Housewife

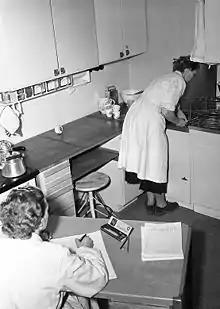
En kvinna arbetar i köket, en annan kvinna antecknar och klockar tiden (Rålambsvägen 8 och 10 i Stockholm)

A 2005 study estimated that 31% of working mothers leave the workplace for an average of 2.2 years, most often precipitated by the birth of the second child. This gives her time to concentrate full-time on child-rearing and to avoid the high cost of childcare, particularly through the early years (before school begins at age five). There is considerable variability within the stay-at-home mother population with regard to their intent to return to the paid workforce. Some plan to work from their homes, some will do part-time work, some intend to return to part- or full-time work when their children have reached school age, some may increase their skill sets by returning to higher education, and others may find it financially feasible to refrain from entering (or re-entering) the paid workforce. Research has linked feelings of "maternal guilt and separation anxiety" to returning to the workforce.